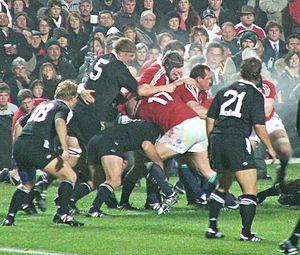
Paul Jeremiah O'Connell, né le 20 octobre 1979 à Limerick, est un joueur de rugby à XV international irlandais. Il a évolué au poste de deuxième ligne avec l'équipe d'Irlande entre 2002 et 2015 et pendant quatorze ans pour la province irlandaise du Munster jusqu'en 2015, année de sa retraite.
Brian Gerald O'Driscoll ou BOD, né le 21 janvier 1979 à Dublin, est un ancien joueur international irlandais de rugby à XV qui évoluait au poste de second centre. Il porte le maillot de l'équipe d'Irlande de 1999 à 2014, dont il est le capitaine à 83 reprises entre 2002 et 2012. Il évolue également avec la province du Leinster de 1999 à 2014. Il met un terme à sa carrière professionnelle le 31 mai 2014, à l'issue de la finale de la Celtic League remportée par son club face au Glasgow Warriors.